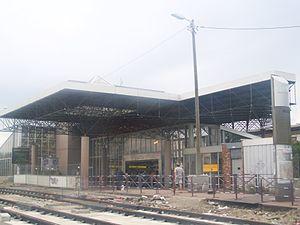
La gare de Vénissieux dans la banlieue sud de Lyon, dans le Rhône.
La gare de Vénissieux est une gare ferroviaire française de la ligne de Lyon-Perrache à Marseille-Saint-Charles, située sur le territoire de la commune de Vénissieux, dans la métropole de Lyon en région Auvergne-Rhône-Alpes.